Answer in natural language. How many Dressers are visible in the scene? Choose between the following options: 3, 4, 5, 1 or 1
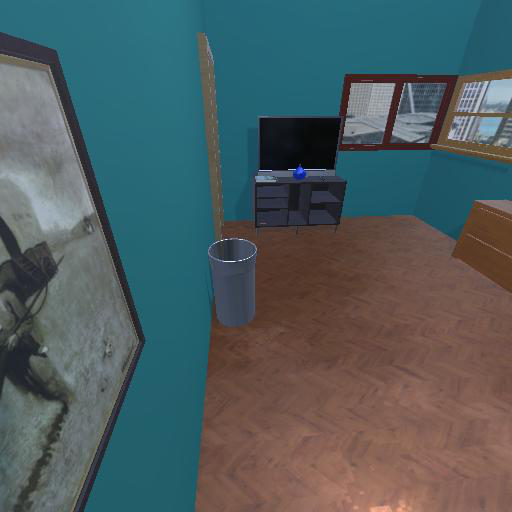
<answer>1</answer>